Yallingup, Western Australia

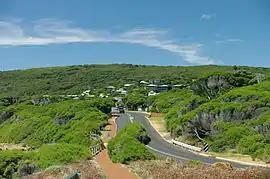
Yallingup town

Yallingup is a town in the South West region of Western Australia, south of Perth. Yallingup is a popular tourist destination because of its beaches and limestone caves, and proximity to Leeuwin-Naturaliste National Park.